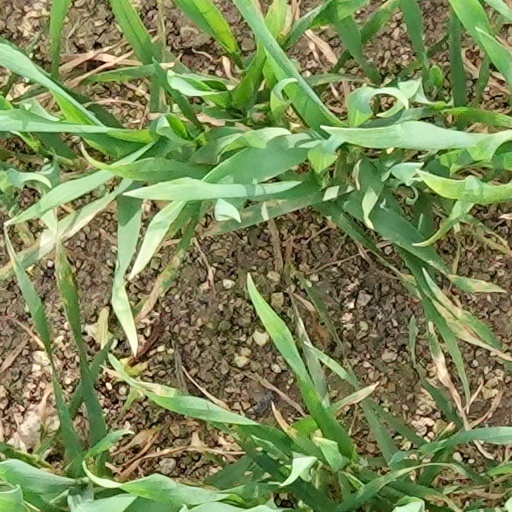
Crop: wheat